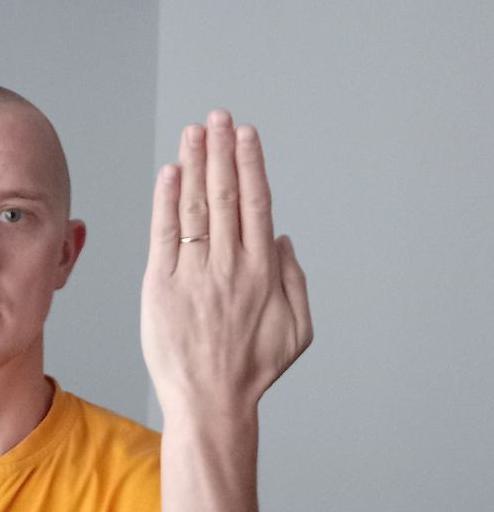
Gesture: stop_inverted